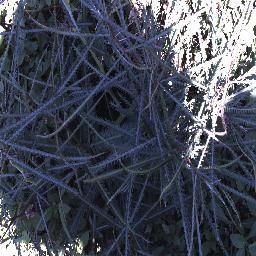
Label: parkinsonia